Yin Weimin

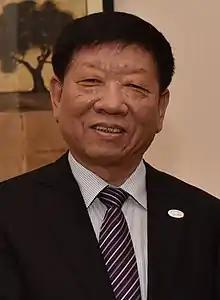
Yin in 2017

Yin Weimin (born January 1953) was a Chinese politician who served as the Minister of Human Resources and Social Security and a deputy head of the Organization Department of the Chinese Communist Party.